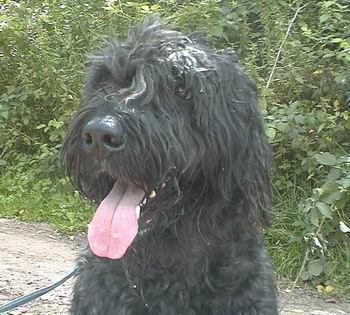
Bouvier_des_Flandres